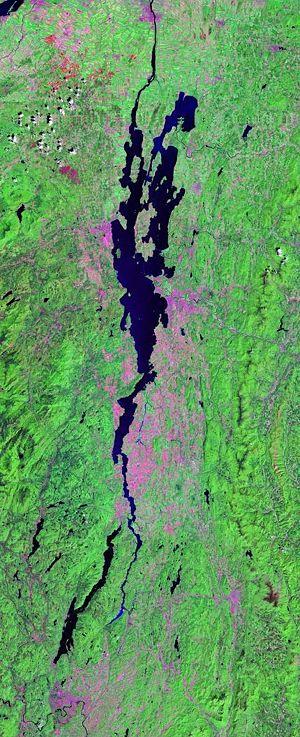
Le lac Champlain est un grand lac qui se trouve à cheval entre les États-Unis et le Canada. Son étendue se situe essentiellement sur le territoire des États-Unis d'Amérique, formant la sixième plus grande étendue d'eau du pays.
La vallée du lac Champlain est une région du nord-est des États-Unis comprenant le lac Champlain, dans le Vermont et l'État de New York. Elle s'étend selon un axe nord-sud entre les montagnes Vertes à l'est, dans le Vermont, et les monts Adirondacks à l'ouest, dans l'État de New York. L'extrémité nord de la vallée déborde dans la province canadienne du Québec où elle devient la vallée de la rivière Richelieu.